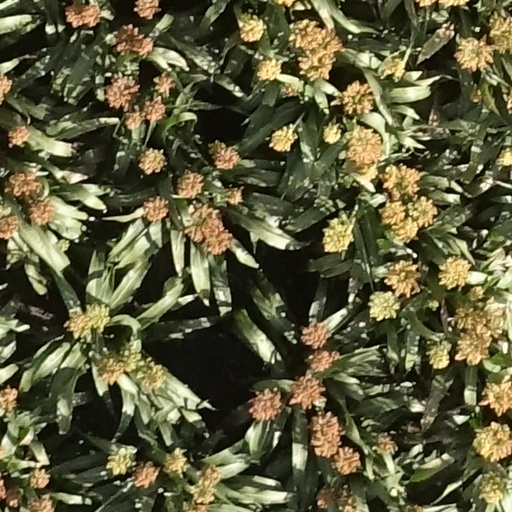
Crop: sorghum